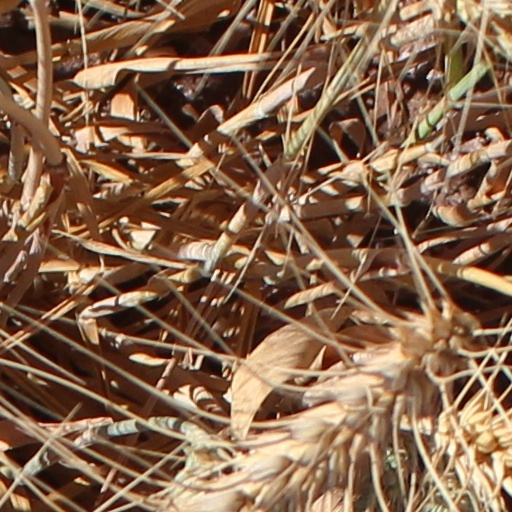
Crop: wheat